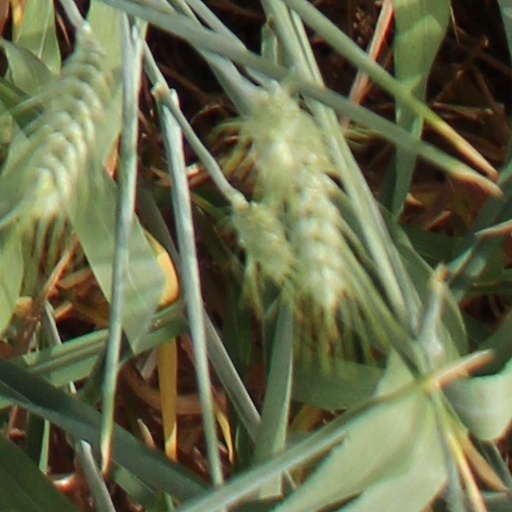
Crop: wheat